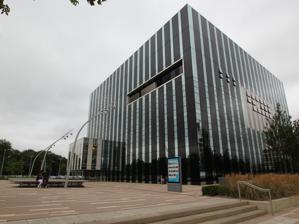
Building: Corby Cube
Country: United Kingdom
Year built: 2010
Municipal building in Corby, Northamptonshire, England Corby Cube Corby Cube building 2012 Corby Cube Location within Northamptonshire General information Location Corby , Northamptonshire Coordinates 52°29′14″N 0°42′16″W / 52.48723°N 0.70446°W / 52.48723; -0.70446 Inaugurated 2010 Owner North Northamptonshire Council Design and construction Architect(s) Hawkins\Brown Main contractor Galliford Try Corby Cube is a municipal building in the town of Corby , Northamptonshire , England. Built in 2010, it is occupied by North Northamptonshire Council as its headquarters, but was originally built for Corby Borough Council (abolished in 2021). The building houses a council chamber, a register office , a public library, a 400-seat theatre and a 100-seat multi-use studio space. History The building with was designed by Hawkins\Brown and built by Galliford Try at a cost of £47.5 million, opened as the headquarters of Corby Borough Council on 2 November 2010. Financial and building controversies A report by Corby Borough Council in 2012 revealed that the Cube was built with dangerous design flaws and almost double its original estimated costs and a capacity of only half of what was planned. In 2012 the working group of the council’s Overview and Scrutiny Panel published its report into Cube. It looks into the development and construction of the building. However, the full report contained commercial, financial and legally sensitive information so the public version of the report which was issued was heavily redacted with considerable blanking of text. In August 2012, the firm of architects of the Cube, Hawkins\Brown, threatened to take Corby council to court over the report into the £12 million authority-overspend on the Cube complex. Along with criticising the council board that ran the building project, the report claims architects Hawkins\Brown did not stick to its brief. Among its conclusions, the report stated that the current Labour-controlled council: "incurred substantial unforeseen costs in order to bring the building into an occupiable state but with limitations on occupancy still unresolved". In September 2012, Hawkins\Brown withdrew its threat of legal action against the borough council. The firm had, however, written to every borough councillor, asking for a chance to defend itself. Councillors were told not to respond "for legal reasons". In February 2013, water began dripping through the council chamber's ceiling forcing councillors to hold meetings in the canteen. This followed snow and heavy rain. The BBC reported that the Cube cost £47 million, over budget by £12 million, but the final report on the project had not yet been released. Also in February, the length of time taken to publish the audit report into the overspend was called "very disappointing" by Local Government Secretary of State Eric Pickles . In June 2013 auditors found that the council had sold land now being developed by Tesco for millions of pounds below its market value. Corby Borough Council "may have made decisions contrary to law" in its management of a £67 million regeneration scheme, auditors KPMG said. Also in June 2013, management of regeneration programmes, including the Cube, by Corby Council was condemned by consultants appointed by the Audit Commission. KPMG said arrangements obscured who should make key decisions, oversight at critical points was insufficient and project and financial management was poor. In July 2013 the Conservative group on Corby Council handed what they described as "suspicious" findings of an audit report into the financial dealings of Corby Borough Council to the police for investigation. In August 2013 it was announced than another £600,000 was needed to mend roofs that have been leaking since the building was occupied. Work also needs completing on office space in the building which does not meet building fire safety regulations. Chief Executive Norman Stronach later said that the council would "seek redress" from the architect and contractor and that action to recover extra money spent on the Cube is "a growing inevitability". On 8 December 2014, Northamptonshire Police began an investigation into financial dealings by Corby Borough Council. In July 2013, Conservative councillors had handed the "suspicious" findings of an audit report to the police to see if a crime had been committed. The audit report examined four major projects, including the Corby Cube, the cost of which went from £35 million to £47 million. In January 2015, the BBC reported that repairs to the Cube were still going on five years after it opened. In March 2015 whistle-blower Steven Redfern, Corby Borough Council's former head of property, lodged a £1 million damages claim at the High Court against Corby Council. Redfern said he became "a target for people's venom" after complaining about high-profile land deals in the town. The case was listed to go to the High Court in the summer, but was settled out of court for an undisclosed sum. In October 2015, Corby Council stated that work on the Corby Cube had been completed, five years after it opened but with a £13 million overspend. On 3 February 2020, the Council was advised to abandon any legal action against the builder and designer. References